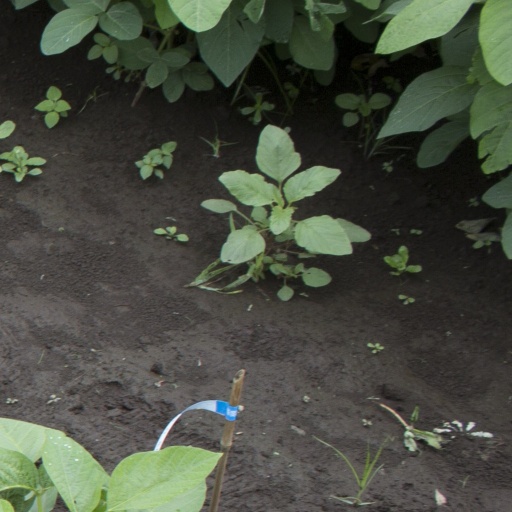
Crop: soybean